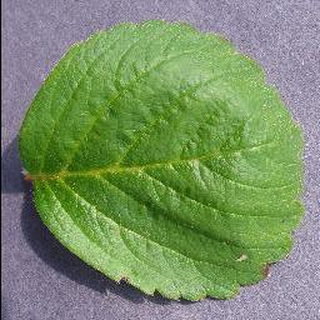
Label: healthy_strawberry